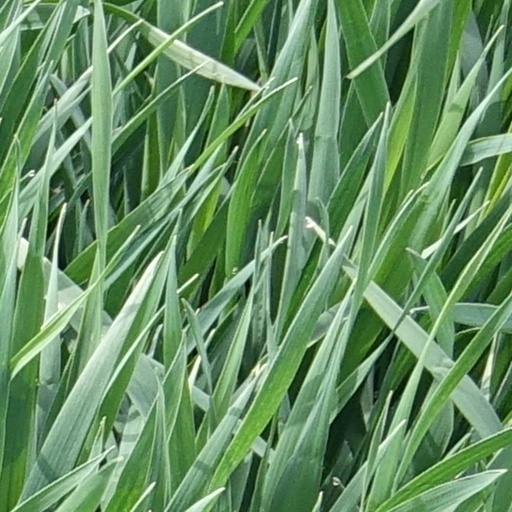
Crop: wheat